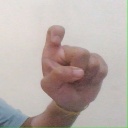
अक्षर: इ